Walter Hawkins (ship broker)

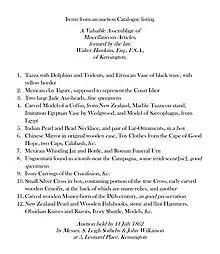
Front page of catalogue from auction on 11 July 1862, by Messrs. S. Leigh Sotheby & John Wilkinson.

Hawkins advertised in newspapers from about 1818, usually in the "Public Ledger and Daily Advertiser", to invite cargo and often passengers for ships sailing from London. They were typically coppered Brigs (120–220 tons) and usually destined for South America, including the "Funchal" which sailed for Valparaiso and Lima in 1827, under the command of James Weddell.